Lillian Goldman Law Library

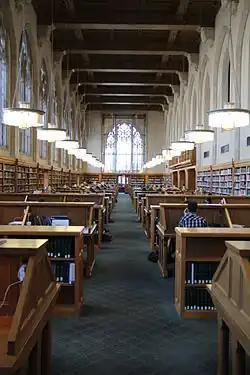
Reading Room of Lillian Goldman Law Library

The Lillian Goldman Law Library in Memory of Sol Goldman, commonly known as the Yale Law Library, is the law library of Yale Law School. It is located in the Sterling Law Building and has almost 800,000 volumes of print materials and about 10,000 active serial titles, in which there are 200,000 volumes of foreign and international law materials. The library was named after a US$20 million donation made by Lillian Goldman, widow of real estate magnate Sol Goldman.